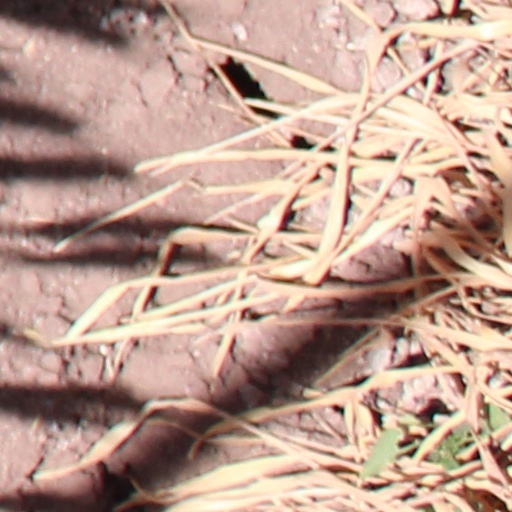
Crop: wheat